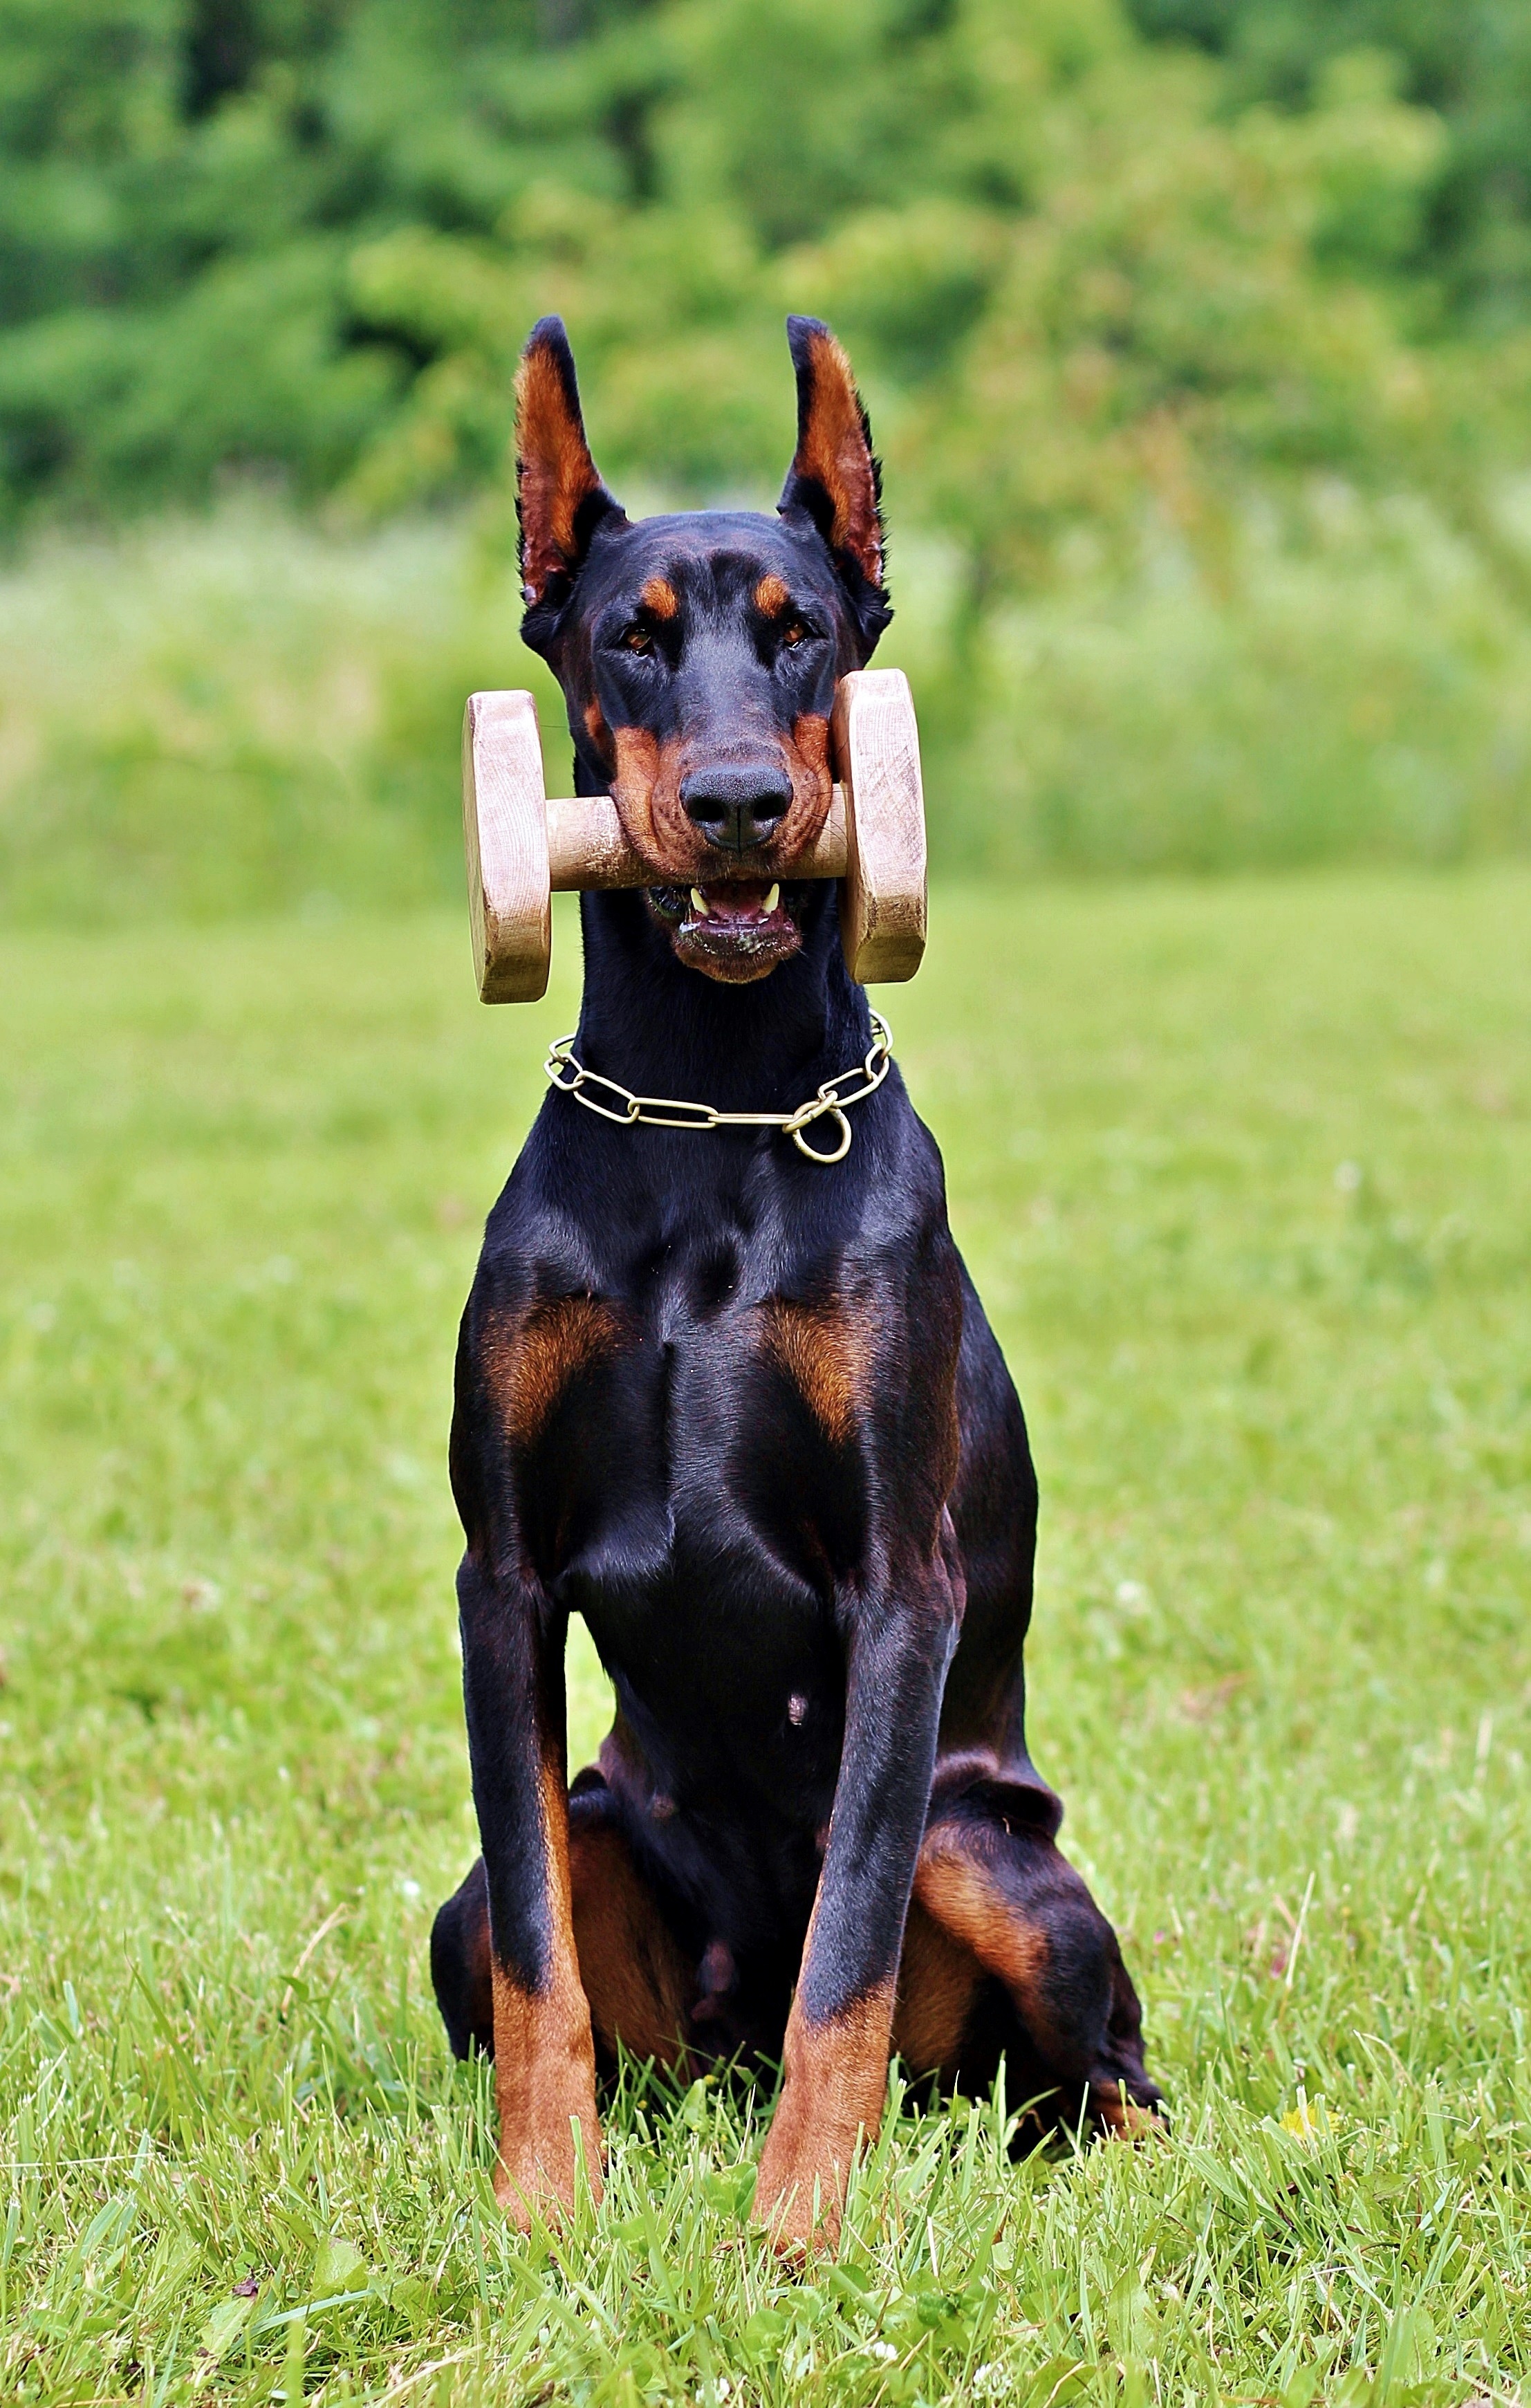
dog, mammal, vertebrate, dog breed, doberman, smart, guard dog, german pinscher, pinscher, dog like mammal, carnivoran, dobermann, austrian black and tan hound, polish hunting dog, manchester terrier, toy manchester terrier, transylvanian hound, fejk p, apportfa, available tabs